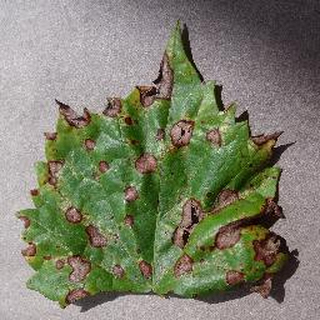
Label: grape_black_rot